2017 Taiwan blackout

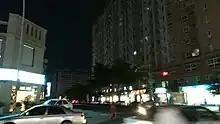
Blackout in Kaohsiung.

On 15 August 2017 at 4:52 p.m. NST, massive blackout hit northern half of Taiwan, affecting 6.68 million households. Electricity rationing was implemented at 6:00 p.m. and the blackout fully ended at 9:40 p.m.